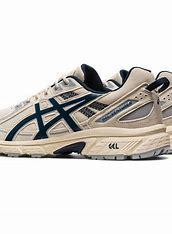
Brand: Asics
Model: Gel Venture 6